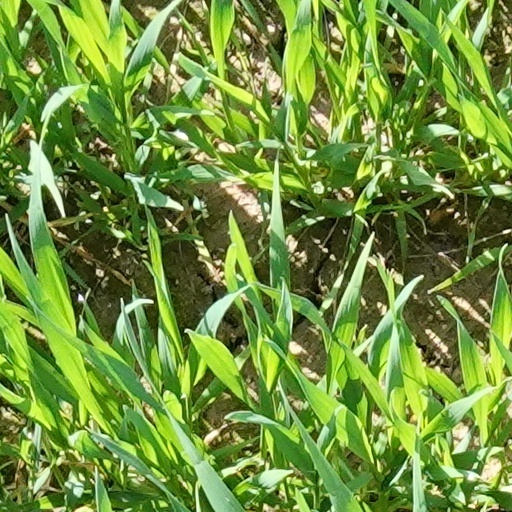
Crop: wheat